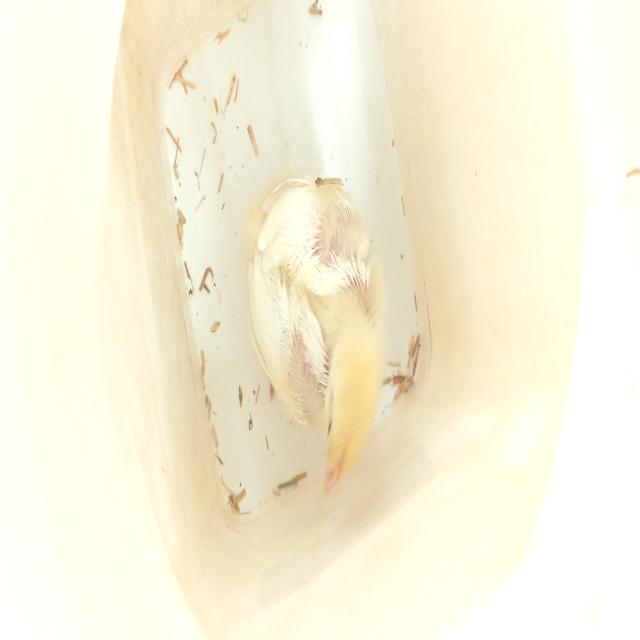
Weight: 371 g